Aulla

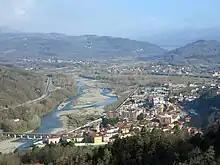
Wide river bed of Magra in Aulla, upstream to Barbarasco and Lusuolo castle

In 1977, the Italian geologist Augusto Azzaroli discovered a series of mammal rests with a correlated fauna in the adjacent locality of Olivola. The so-called Olivola Conglomerates dated back to the late Villafranchian age (1.0 to 3.5 million years ago).